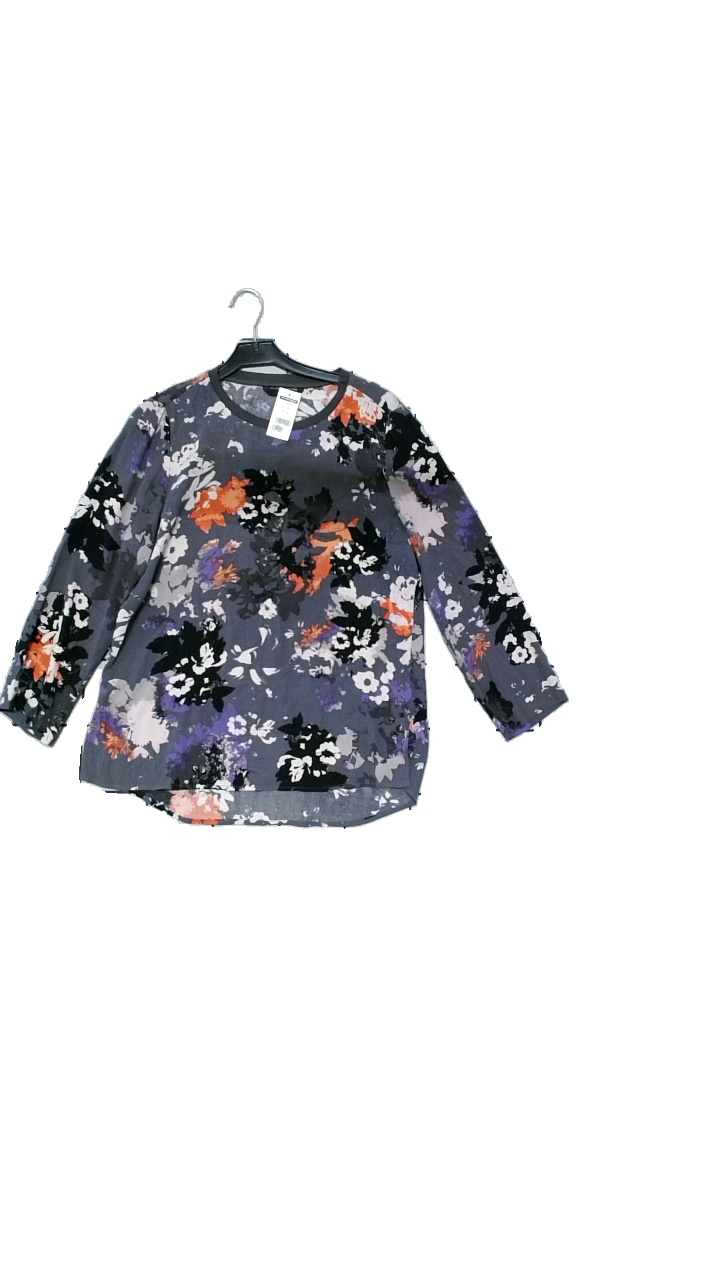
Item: Top (Ladies)
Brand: Only
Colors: Multicolor, Purple, Red, Grey
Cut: Loose, Regular
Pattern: Floral print
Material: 100% viscose
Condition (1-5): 4
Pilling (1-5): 4
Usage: Reuse
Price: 50-100